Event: Nepal Earthquake
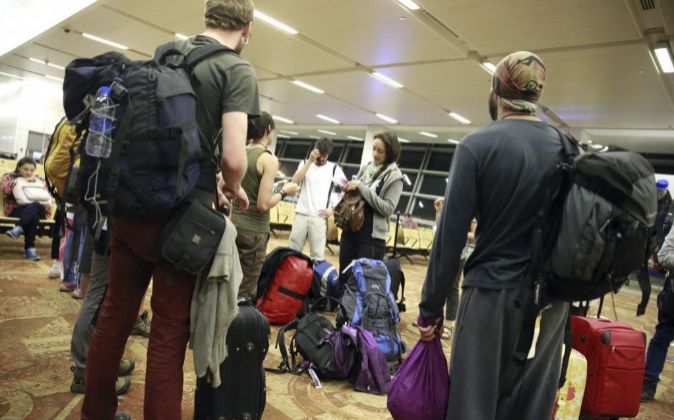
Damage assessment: no_damage